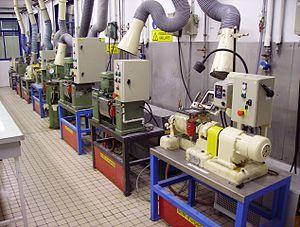
Sept malaxeurs «
La formulation est une opération industrielle consistant à fabriquer un matériau homogène et stable, possédant des propriétés finales spécifiques et répondant aux exigences d'un cahier des charges fonctionnel, en mélangeant des substances diverses.